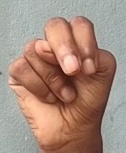
ASL sign: N